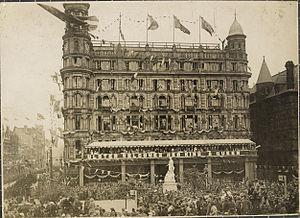
Le Parlement d'Irlande du Nord exerce le pouvoir législatif en Irlande du Nord entre le 22 juin 1921 et le 30 mars 1972.